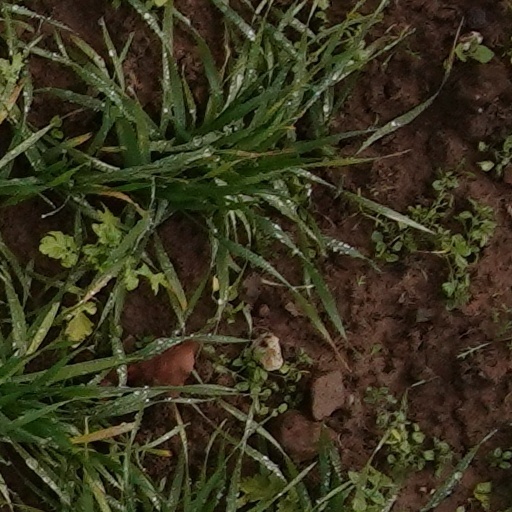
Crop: wheat